England

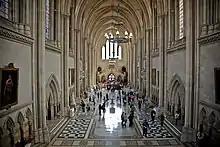

In 1666 the Great Fire of London gutted the city of London, but it was rebuilt shortly afterward with many significant buildings designed by Sir Christopher Wren. By the mid-to-late 17th century, two political factions had emerged – the Tories and Whigs. Though the Tories initially supported Catholic king James II, some of them, along with the Whigs, during the Revolution of 1688 invited the Dutch Prince William of Orange to defeat James and become the king. Some English people, especially in the north, were Jacobites and continued to support James and his sons. Under the Stuart dynasty England expanded in trade, finance and prosperity. The Royal Navy developed Europe's largest merchant fleet. After the parliaments of England and Scotland agreed, the two countries joined in political union, to create the Kingdom of Great Britain in 1707. To accommodate the union, institutions such as the law and national churches of each remained separate.